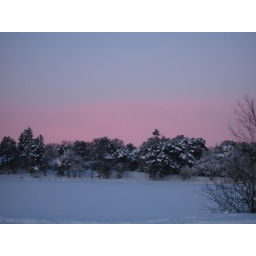
pink sky over the frozen lake